Lad, A Dog

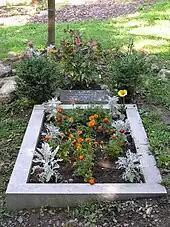
Lad's grave in Sunnybank

In 1918, Long began urging Terhune to publish a book of his dog stories, though Terhune himself was not convinced at first. He considered them to be nothing more than "hack writing" and inferior to his other works. Even after Long convinced him of the public's love of the works, Terhune initially did nothing towards the goal. Later that year, Doubleday-Page, which had published Terhune's last novel "Fortune", wrote asking to see his next book while reminding him that their contract gave them first refusal rights to it. Wanting to escape from that publisher due to the dismal performance of "Fortune", Terhune decided to follow Long's suggestion so he could use the book of dog stories to fulfill his contractual obligation. After he collected together the twenty "Lad" stories he had written so far, he reorganized them into chapters and submitted the book. He was unsurprised that it was rejected, but in the rejection letter the company referred to Alfred Ollivant's 1898 novel "Owd Bob" and Jack London's 1903 novel "The Call of the Wild" as "superior pieces of work". As Terhune himself considered both authors to be unimpressive writers, he became determined that "Lad: A Dog" would be published. E. P. Dutton's John Macrae, who was a known dog lover, found the stories "simple but charming" and felt the public would like them greatly.